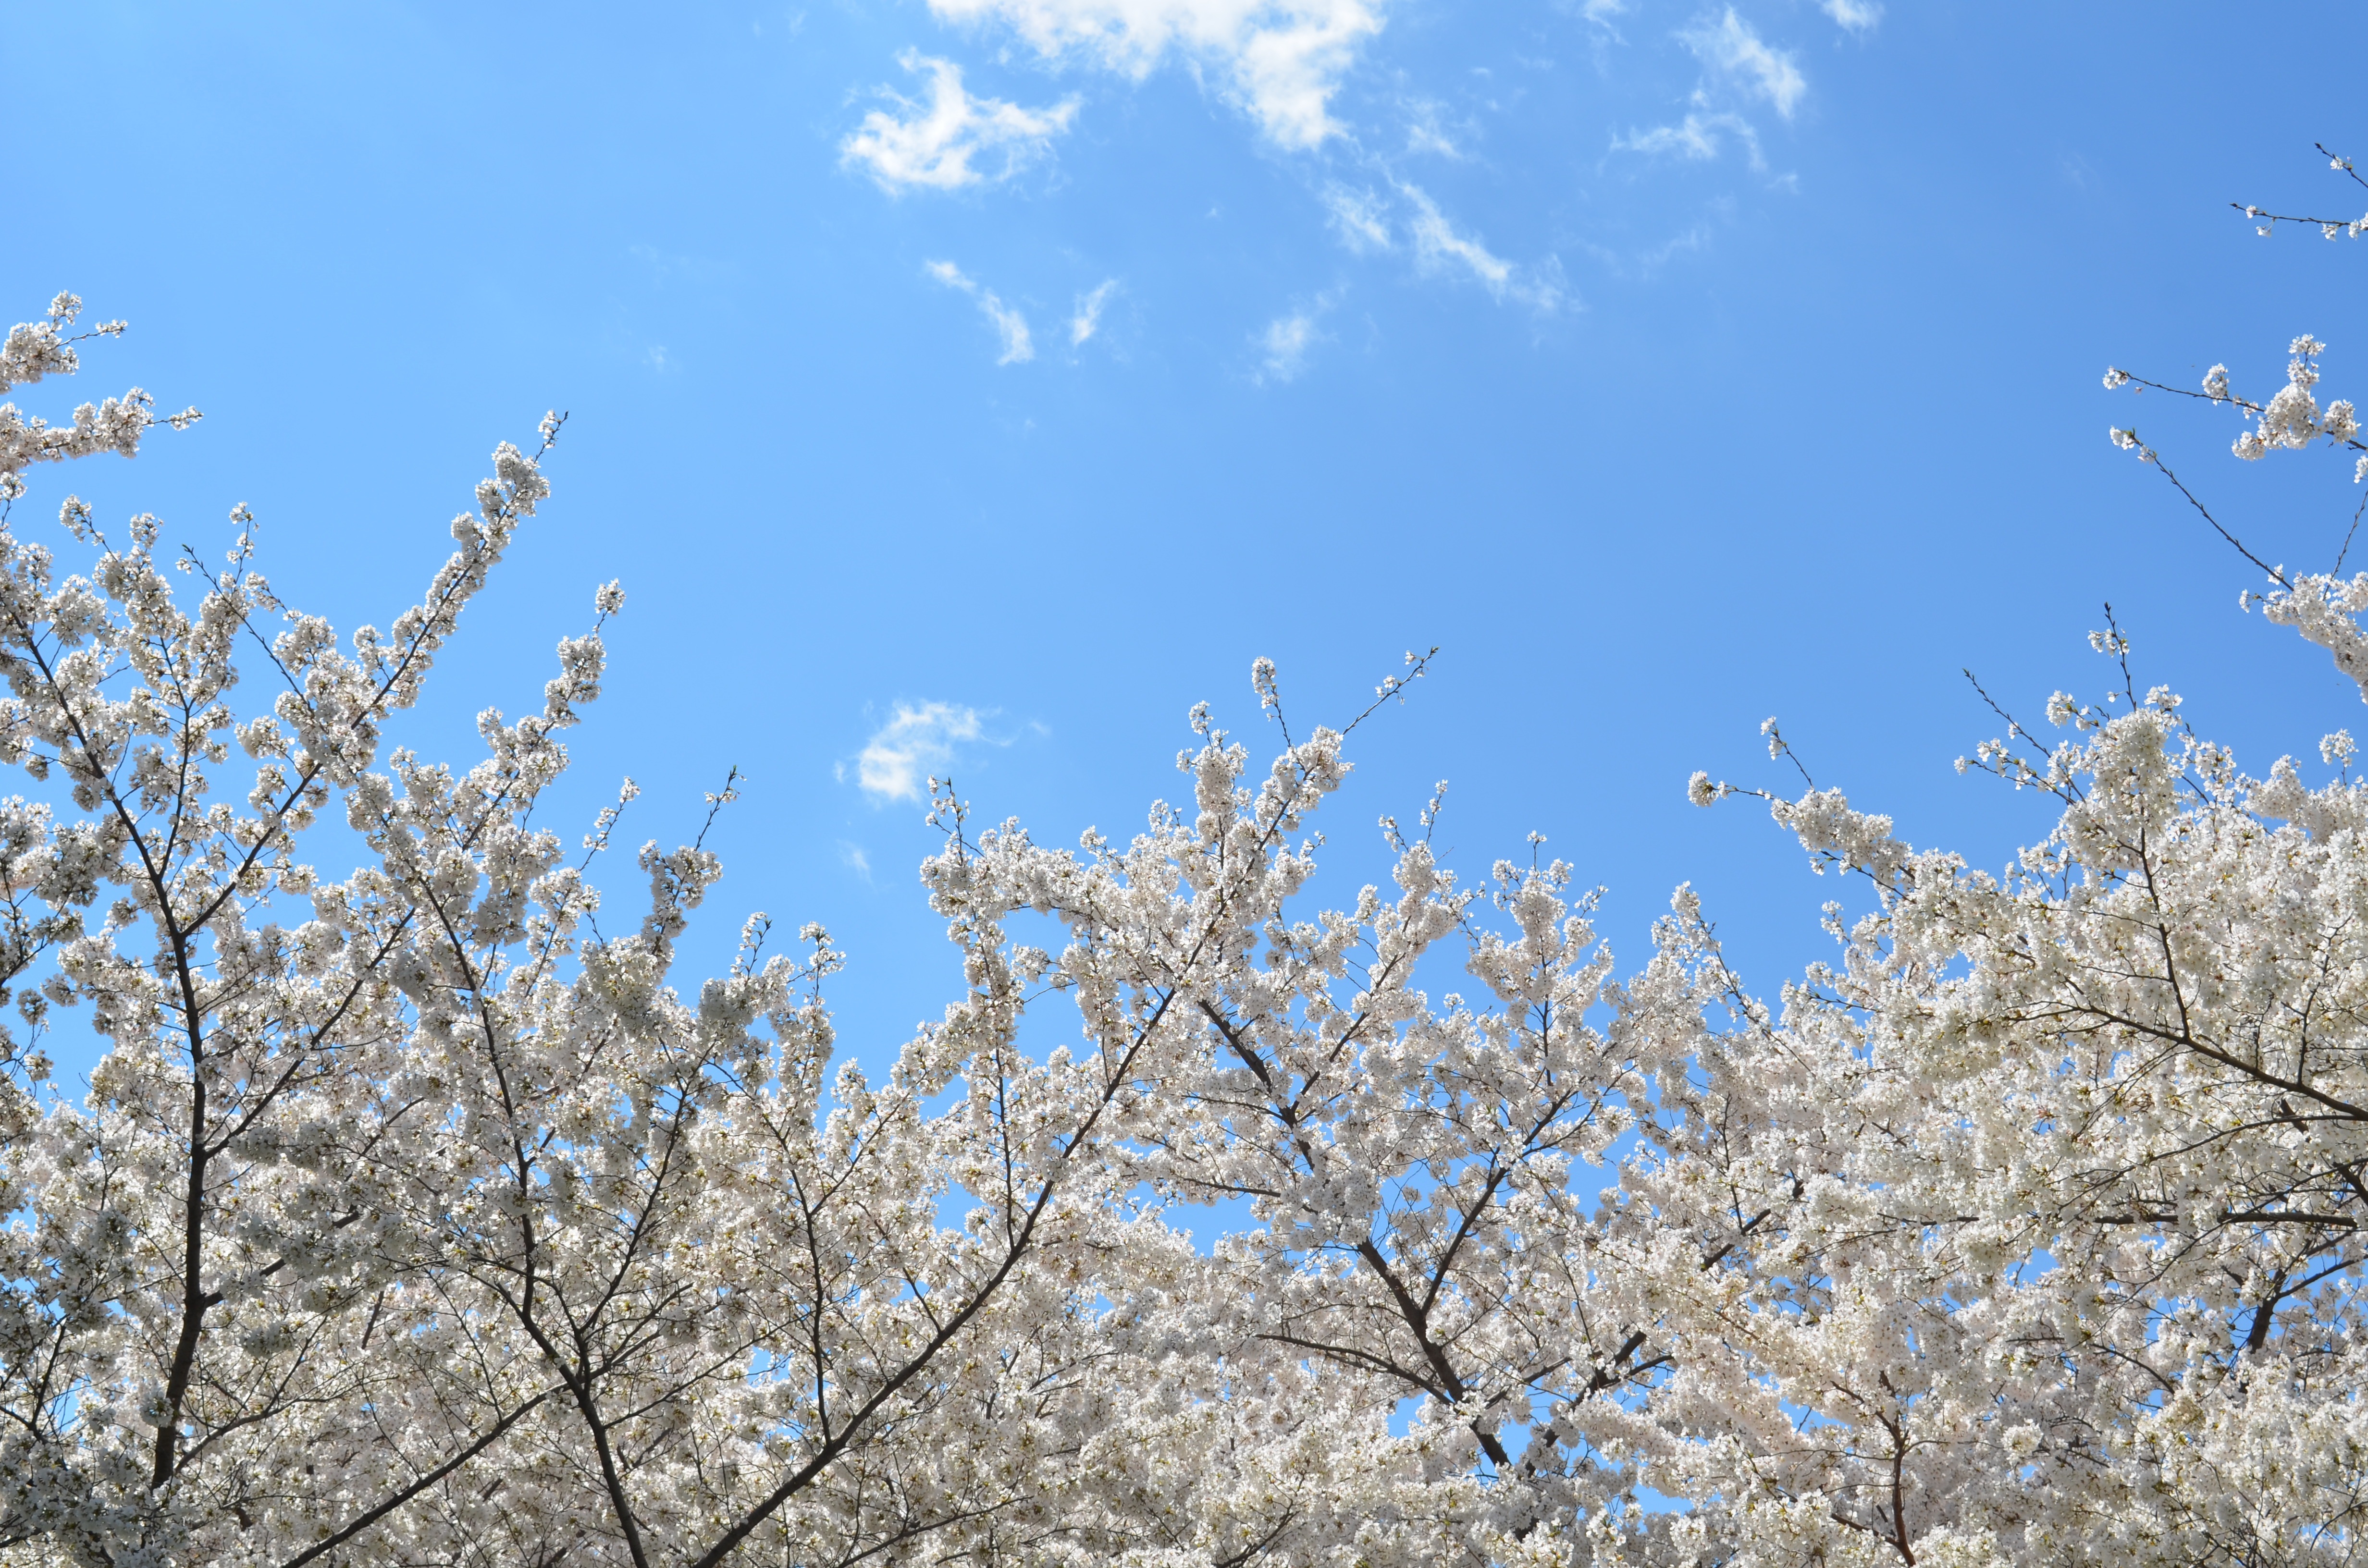
tree, nature, branch, blossom, winter, growth, plant, sky, white, fruit, flower, bloom, frost, summer, environment, spring, park, fresh, botany, garden, flora, season, cherry blossom, ecology, trees, blossoms, beautiful, vibrant, freezing